San Juan, Puerto Rico

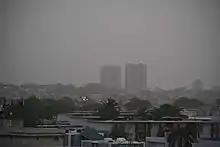
June 2022 haze event caused by Saharan dust.

Camp Las Casas, located in the district of Santurce, served as the main training camp for the Puerto Rican soldiers prior to World War I and World War II; the majority of the men trained in this facility were assigned to the "Porto Rico Regiment of Infantry" which was renamed the 65th Infantry Regiment of the United States Army by the Reorganization Act of June 4, 1920. The 65th Infantry was deactivated in 1956 and became the only unit ever to be transferred from an active Army component to the Puerto Rico National Guard.